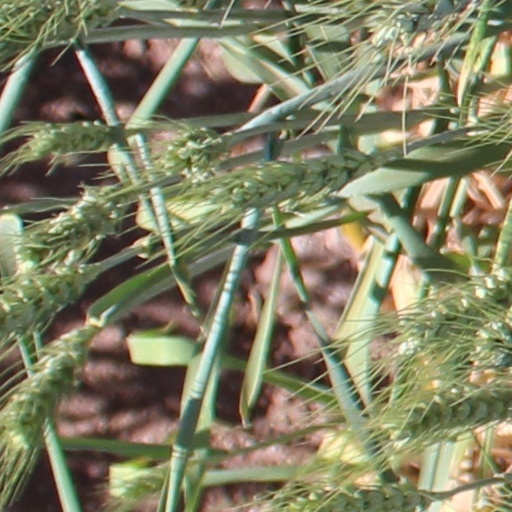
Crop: wheat